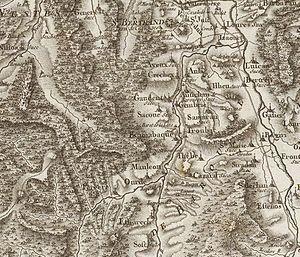
Mauléon-Barousse sur la Carte de Cassini.
Troubat est une commune française située dans le département des Hautes-Pyrénées, en région Occitanie, connue pour son site d'escalade.
Ilheu est une commune française située dans le département des Hautes-Pyrénées, en région Occitanie.
Cazarilh est une commune française située dans le département des Hautes-Pyrénées, en région Occitanie.
Bertren est une commune française située dans le département des Hautes-Pyrénées, en région Occitanie.
Antichan est une commune française située dans le département des Hautes-Pyrénées, en région Occitanie.
Sainte-Marie, selon la dénomination officielle, ou Sainte-Marie-de-Barousse, est une commune française située dans le département des Hautes-Pyrénées, en région Occitanie.
Gaudent est une commune française située dans le département des Hautes-Pyrénées, en région Occitanie.
Bramevaque est une commune française située dans le département des Hautes-Pyrénées, en région Occitanie.
Siradan est une commune française située dans le département des Hautes-Pyrénées, en région Occitanie.
Thèbe est une commune française située dans le département des Hautes-Pyrénées, en région Occitanie.
Loures-Barousse est une commune française située dans le département des Hautes-Pyrénées, en région Occitanie.
Sarp est une commune française située dans le département des Hautes-Pyrénées, en région Occitanie.
Créchets est une commune française située dans le département des Hautes-Pyrénées, en région Occitanie.
Aveux est une commune française située dans le département des Hautes-Pyrénées, en région Occitanie.
Samuran est une commune française située dans le département des Hautes-Pyrénées, en région Occitanie.
Esbareich est une commune française située dans le département des Hautes-Pyrénées, en région Occitanie. Elle a donné son nom à un fromage.
Seich est une commune française située dans le département des Hautes-Pyrénées, en région Occitanie.
Anla est une commune française située dans le département des Hautes-Pyrénées, en région Occitanie.
Gembrie est une commune française située dans le département des Hautes-Pyrénées, en région Occitanie.
Saléchan est une commune française située dans le département des Hautes-Pyrénées, en région Occitanie.
Ferrère est une commune française située dans le département des Hautes-Pyrénées, en région Occitanie.
Ourde est une commune française située dans le département des Hautes-Pyrénées, en région Occitanie.
Mauléon-Barousse est une commune française située dans le département des Hautes-Pyrénées, en région Occitanie.
Izaourt est une commune française située dans le département des Hautes-Pyrénées, en région Occitanie.
Sacoué est une commune française située dans le département des Hautes-Pyrénées, en région Occitanie.
Sost est une commune française située dans le département des Hautes-Pyrénées, en région Occitanie.